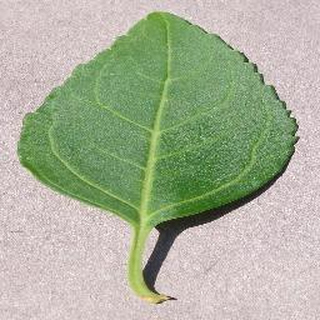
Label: healthy_cherry